We're Crabby About Drilling

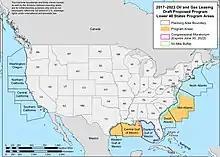
Proposed Offshore Drilling Areas

In 2014, Kure Beach, North Carolina, a small town in New Hanover County immediately north of Brunswick County, became one of the first municipalities to oppose off shore drilling in the Atlantic Ocean. Since then more than 130 municipalities, six governors and an alliance representing over 41,000 businesses and 500,000 fishing families have united in their opposition to offshore oil and gas drilling and/or exploration in the Atlantic. We're Crabby About Drilling was formed in 2018 to join this organized opposition to seismic testing and offshore drilling.